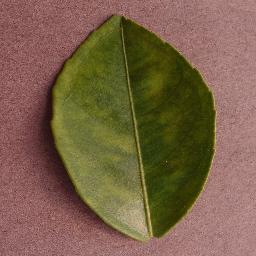
Label: Orange___Haunglongbing_(Citrus_greening)